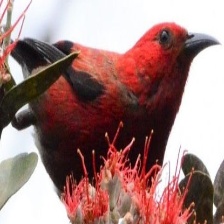
Species: APAPANE
Scientific name: HIMATIONE SANGUINEA